Thomas Bavin

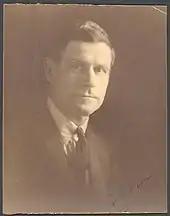
Bavin in 1925

Bavin's attempts to enter federal parliament were thwarted, thrice losing Commonwealth Liberal Party pre-selection, due partly to his support for greater social welfare expenditure. He gained pre-selection for the Legislative Assembly seat of Albury in 1916 but the election was deferred until 1917, when he was elected as the Nationalist Party member for Gordon, a seat which he held until 1935, except during the period of proportional representation (1920–1927) when he was a member for Ryde.